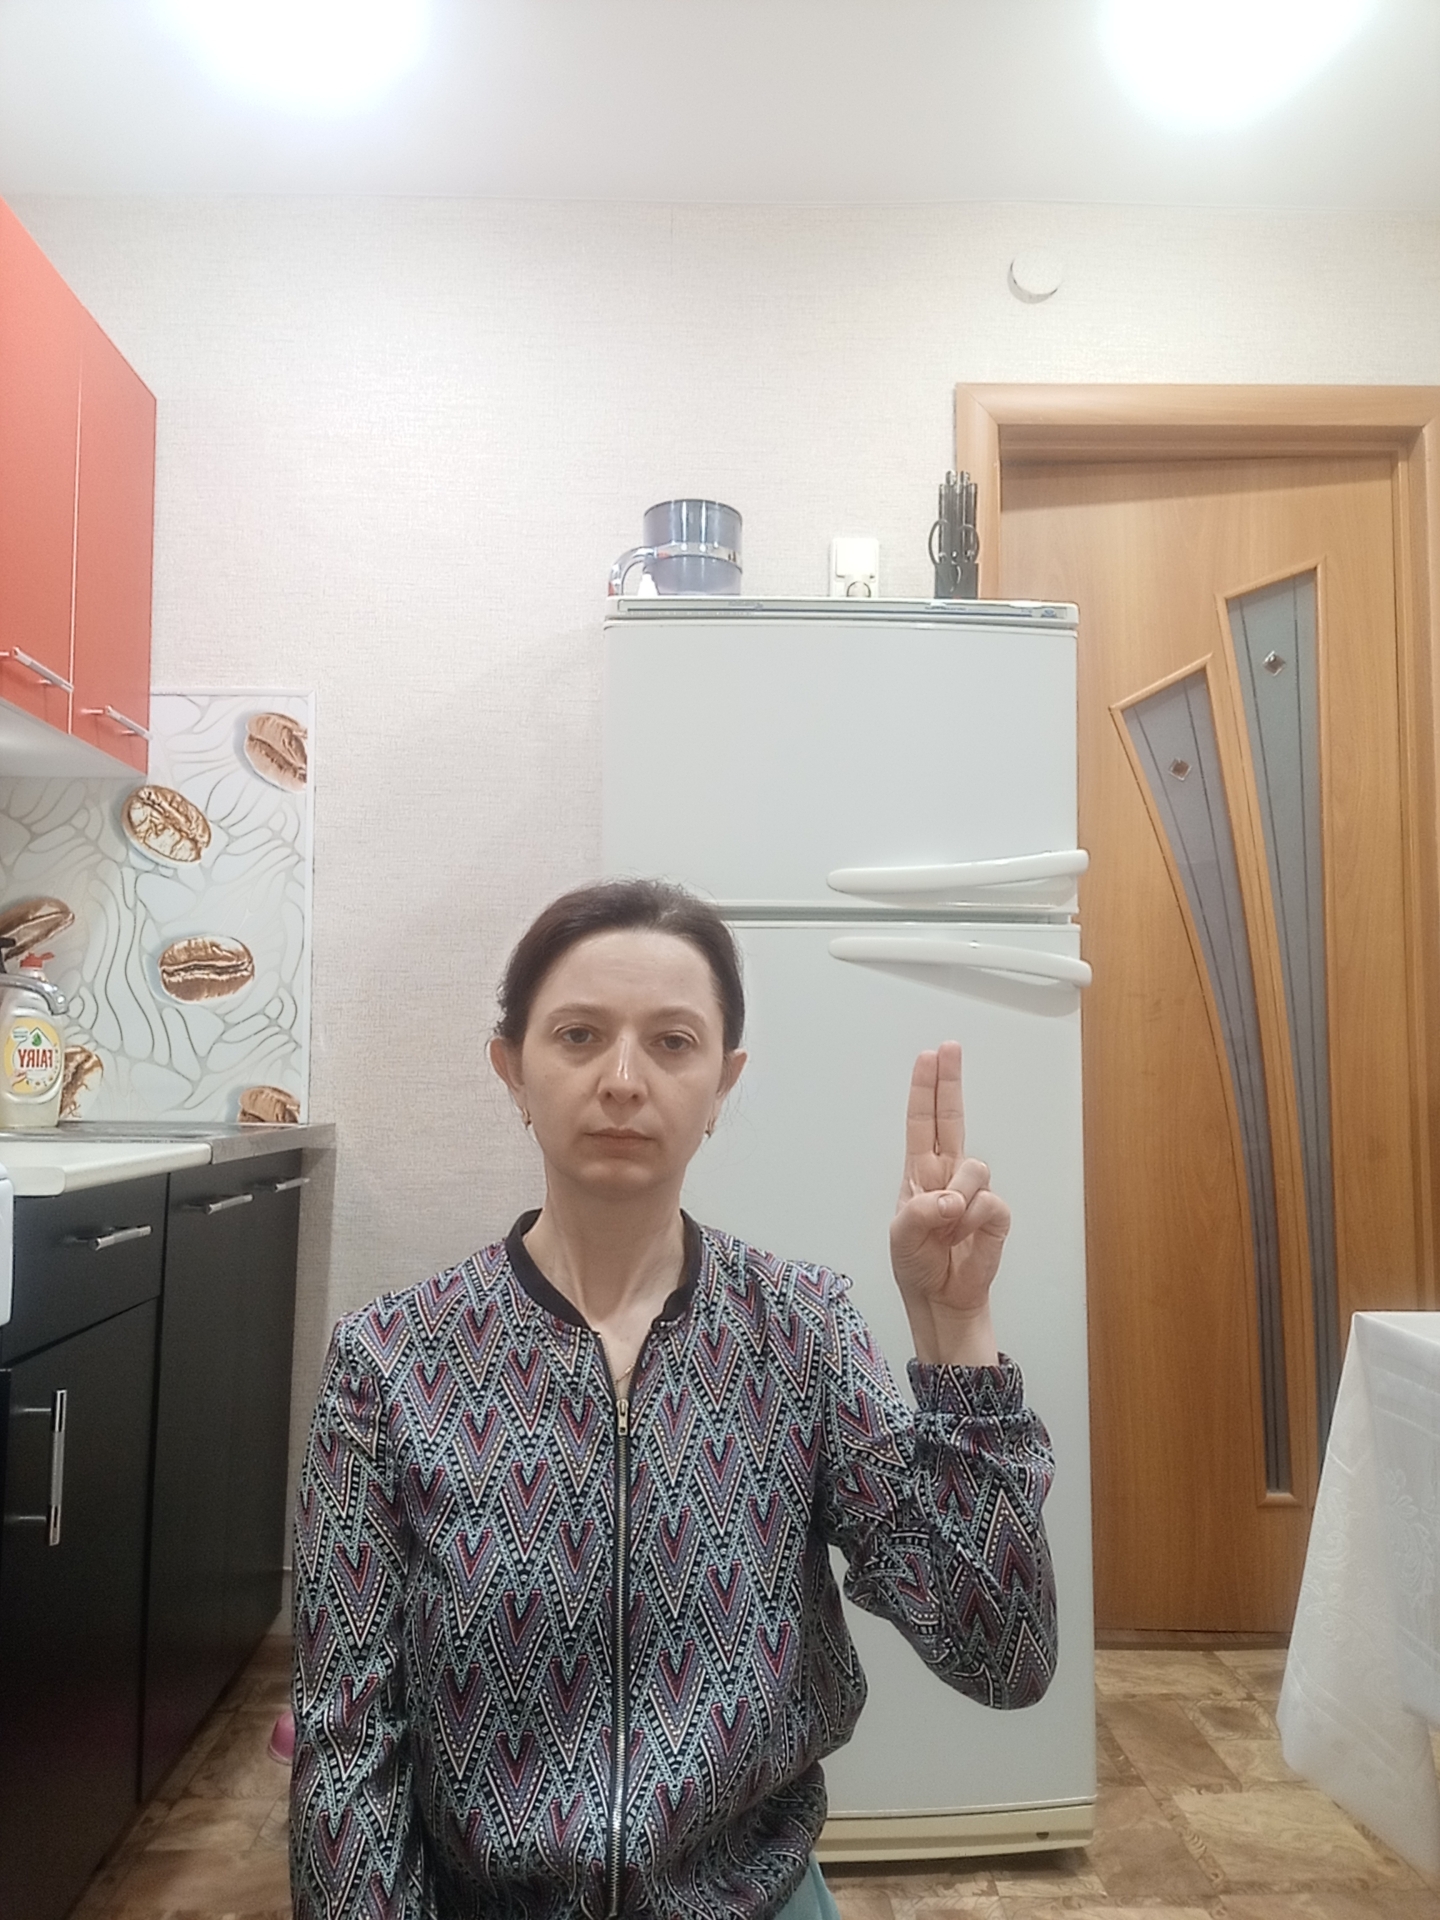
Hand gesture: two_up